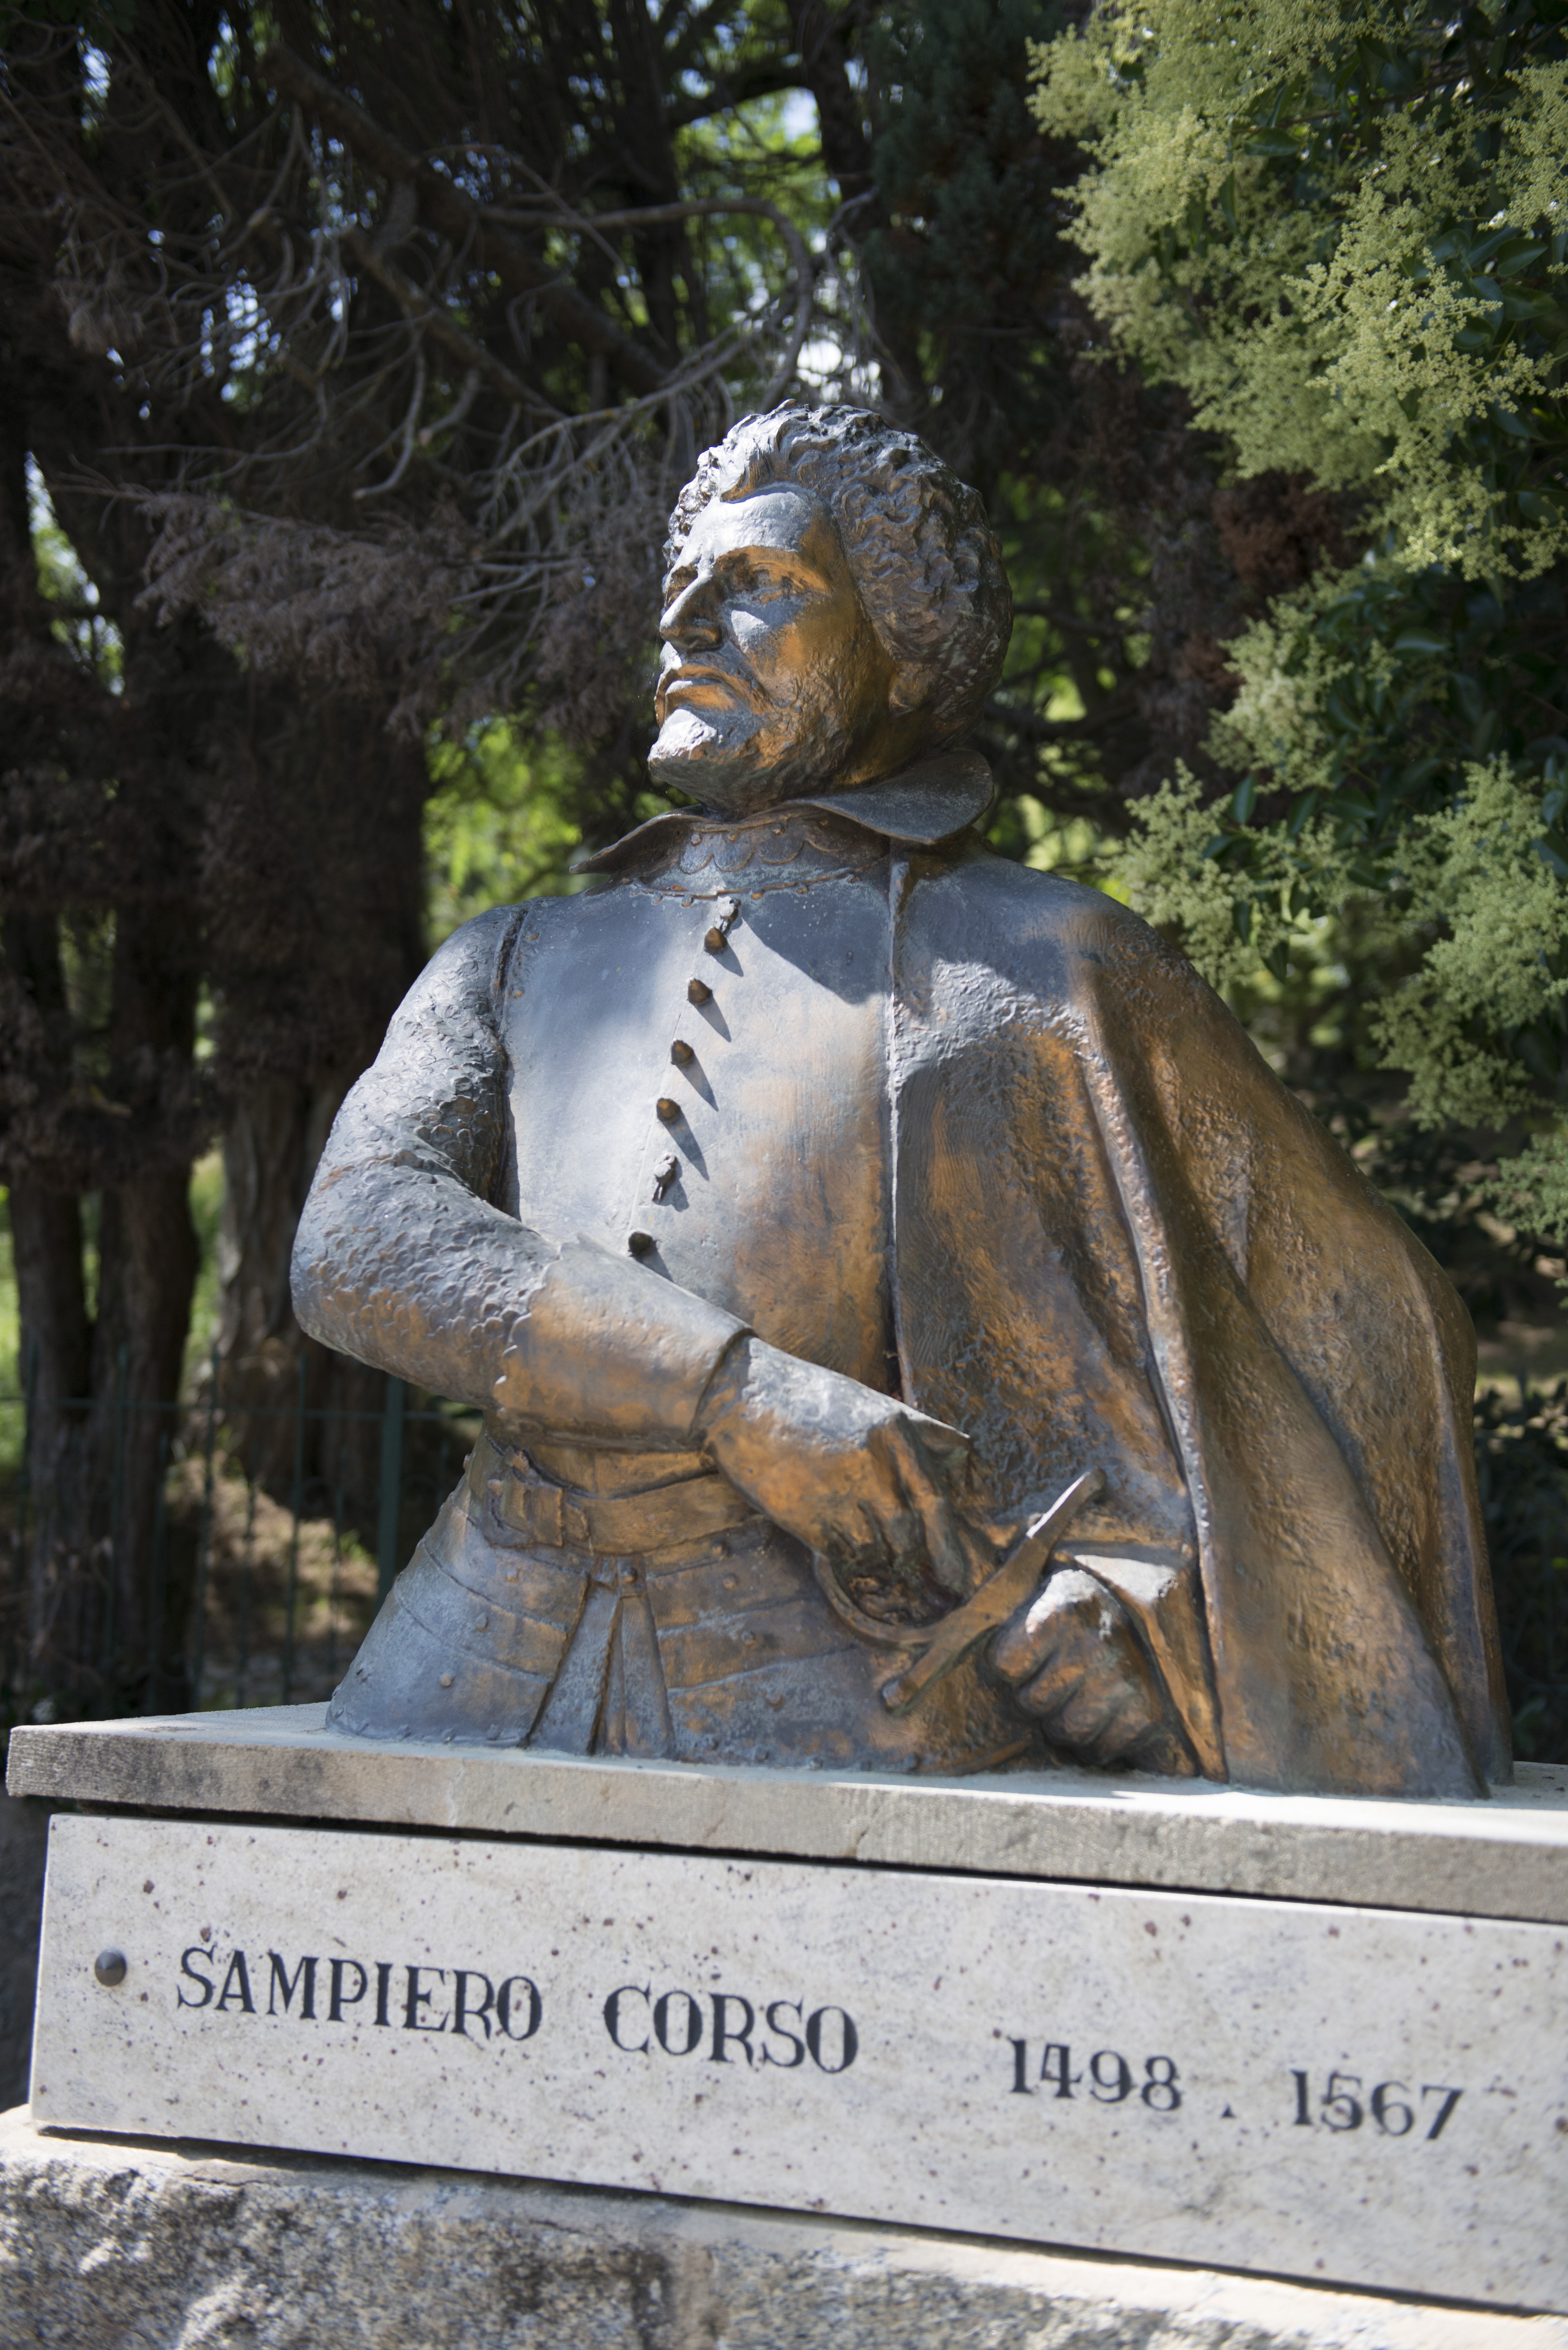
monument, statue, sculpture, memorial, art, temple, bronze, carving, corsican, ancient history, bastelica, sampiero corso